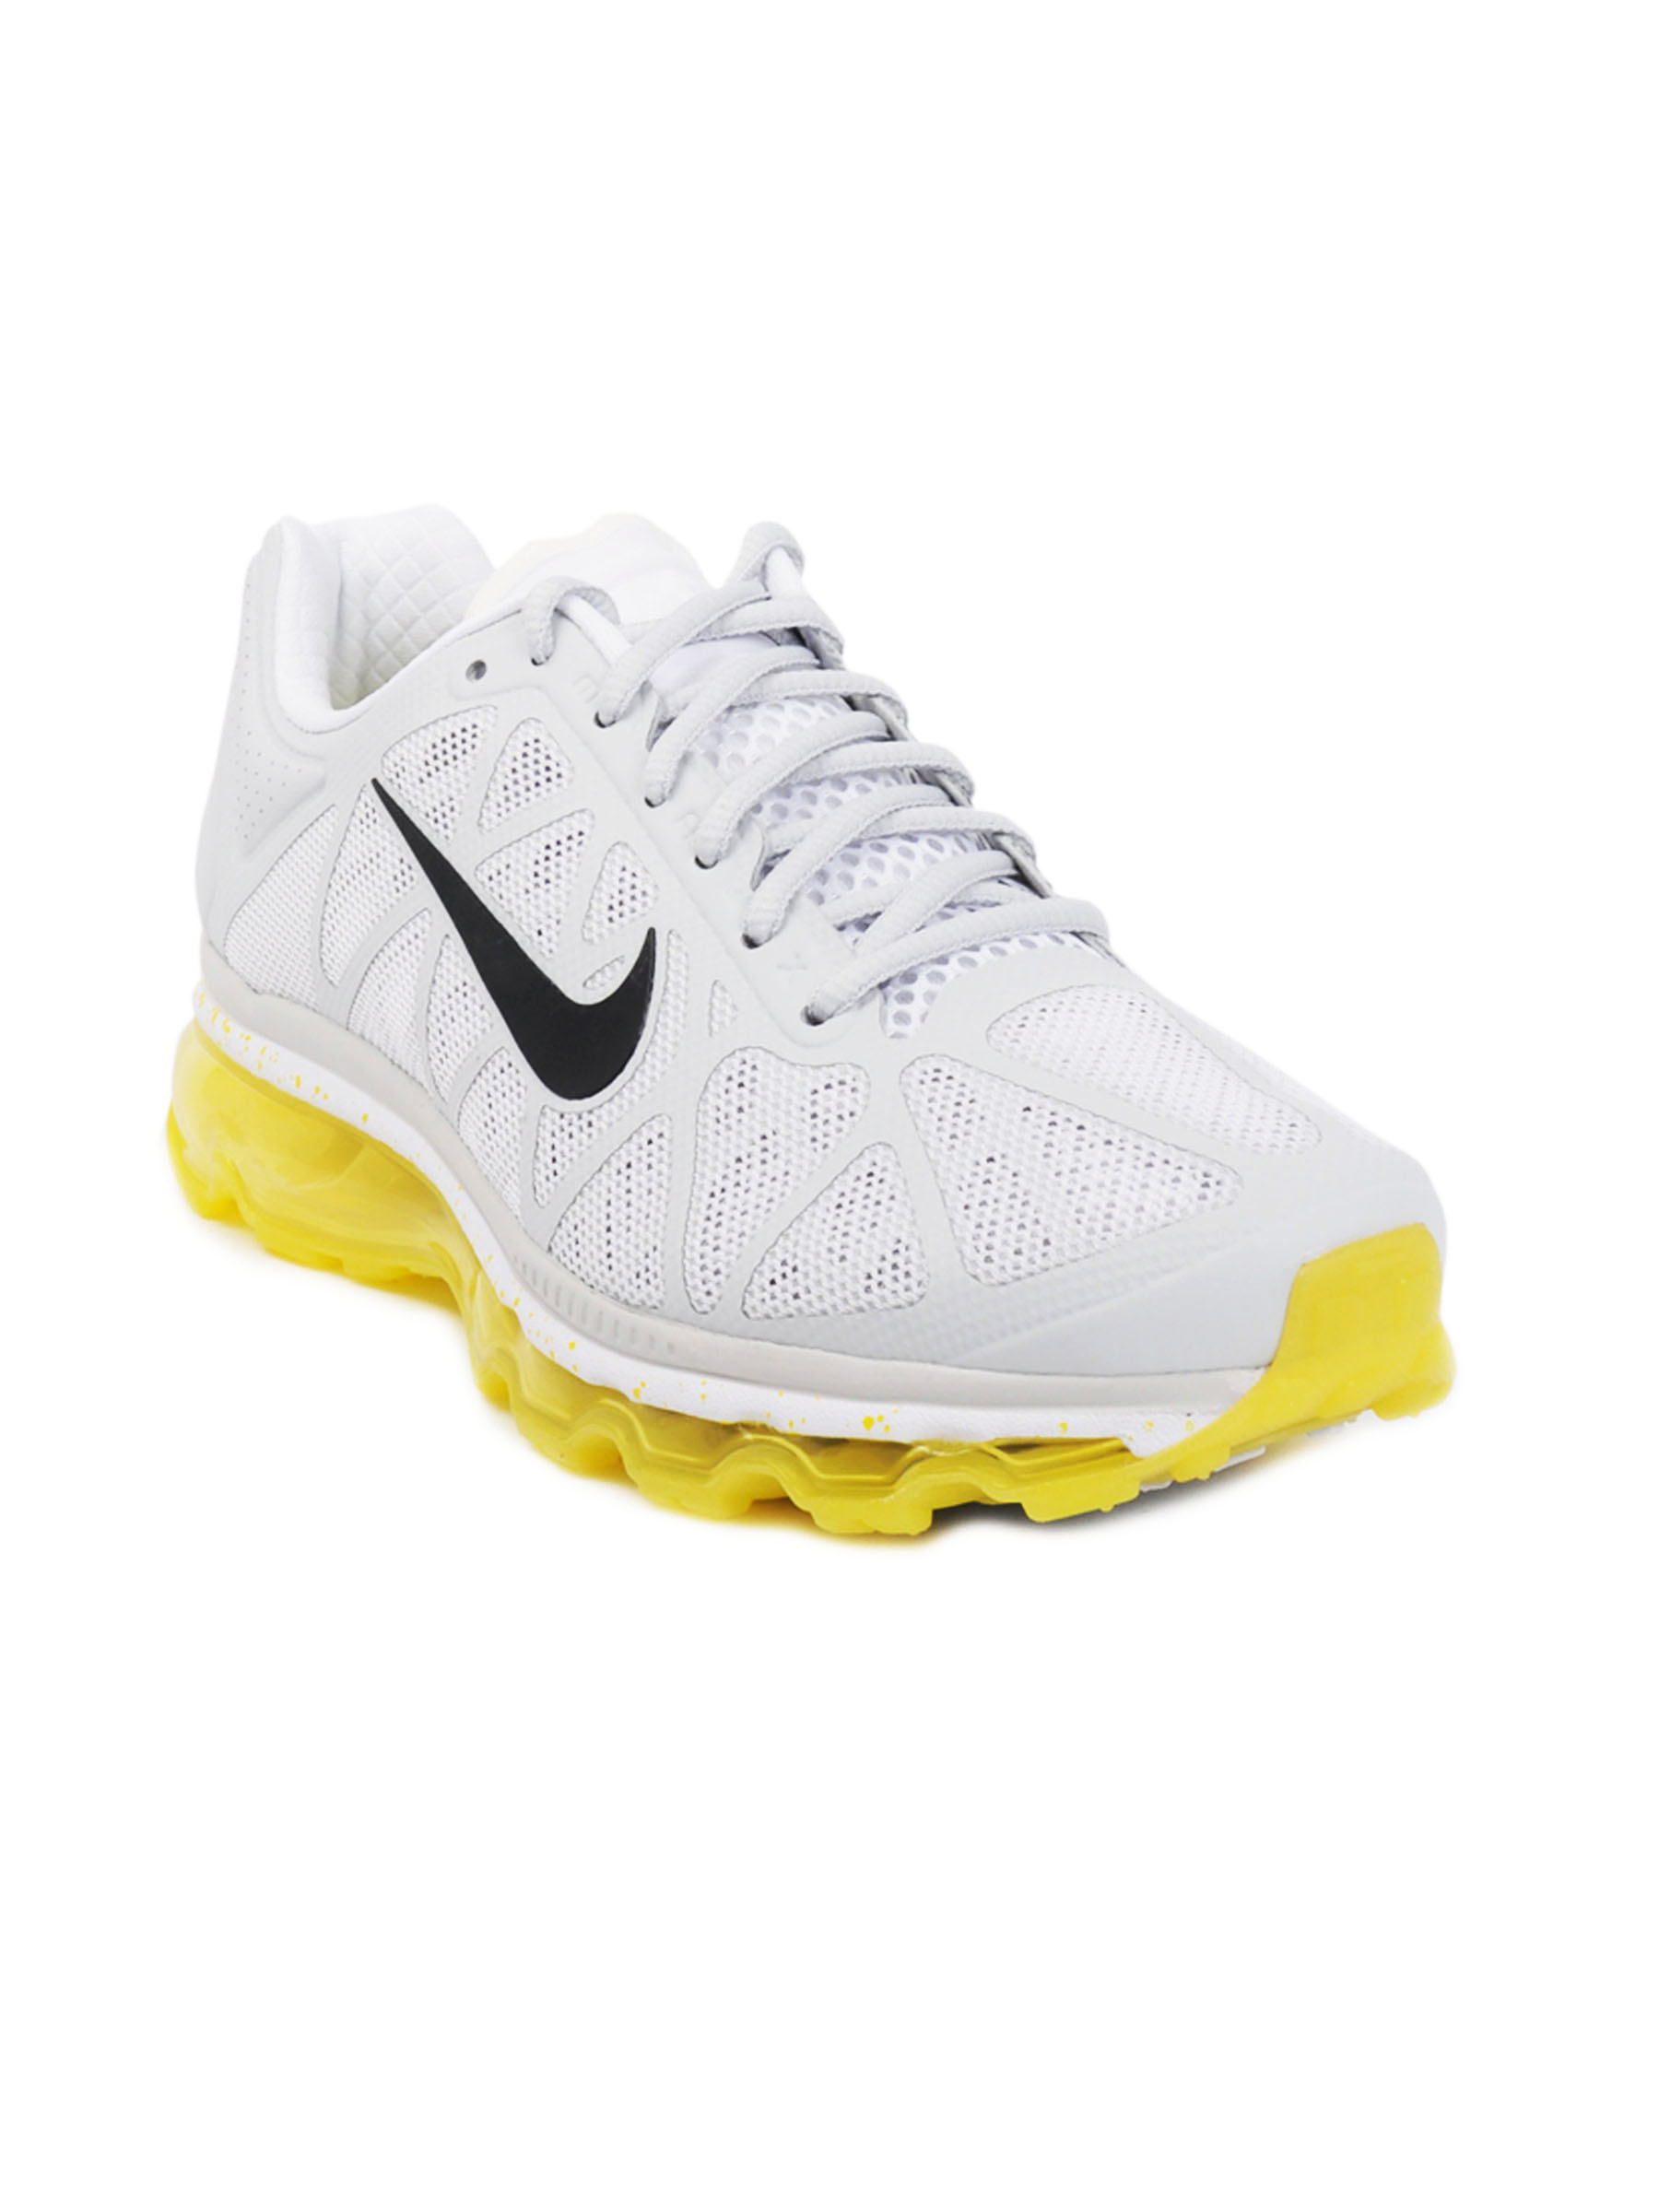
Nike Men Air Max+ 2011 White Sports Shoes
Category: Footwear / Shoes / Sports Shoes
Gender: Men
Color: White
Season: Fall 2011
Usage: Sports